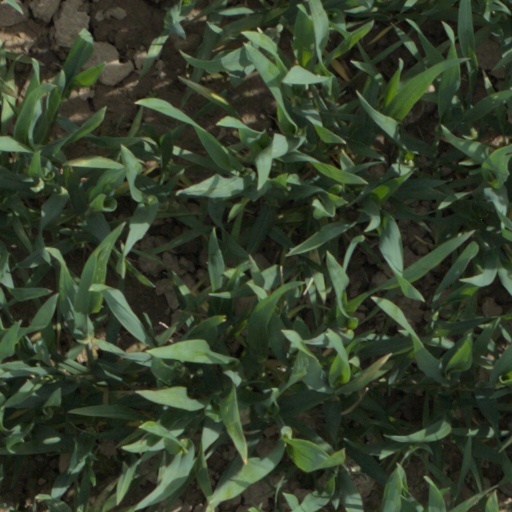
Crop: wheat